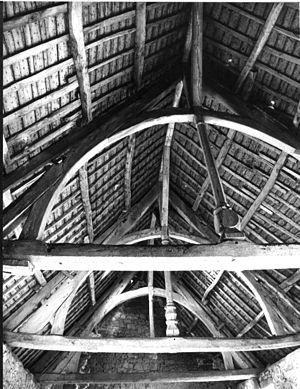
Une vue d'ensemble (3 fermes sur 4) depuis le plancher de l'étage.
Le manoir des Fossés est un manoir situé à Plélan-le-Petit, en France.